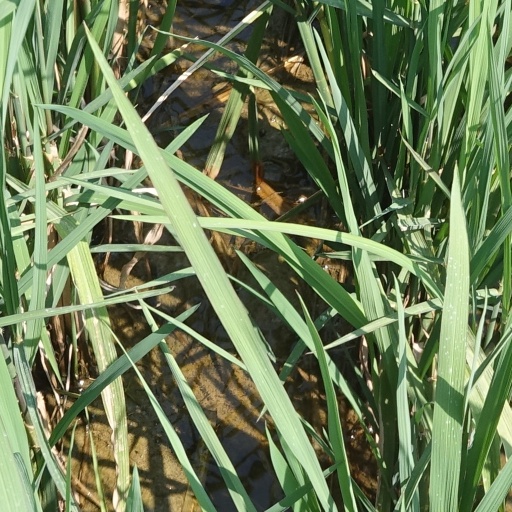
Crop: rice